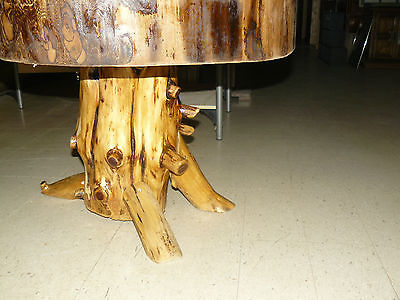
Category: table